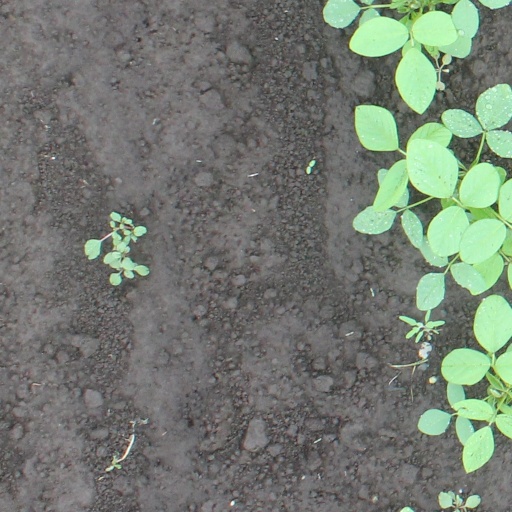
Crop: soybean